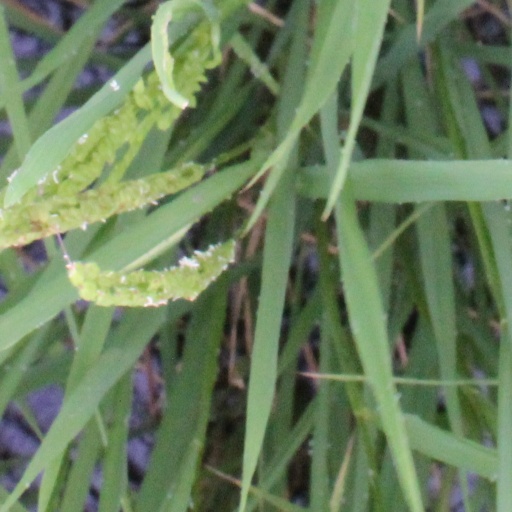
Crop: rice